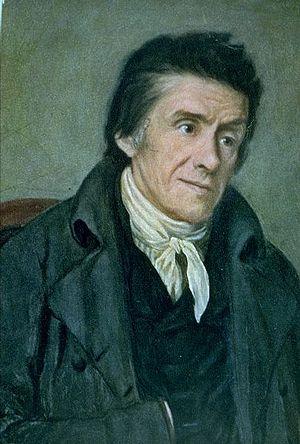
Jorge Enrique Isaacs Ferrer, né le 1ᵉʳ avril 1837 à Cali et mort le 17 avril 1895 à Ibagué, est un écrivain et poète colombien. Surtout connu pour son roman María, il a également été soldat, politicien et explorateur scientifique. Il est considéré comme un des auteurs les plus significatifs du XIXᵉ siècle en Amérique latine.